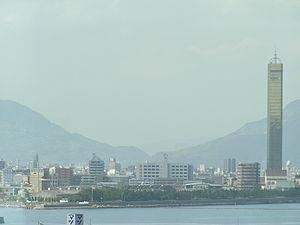
Utazu est un bourg du district d'Ayauta, dans la préfecture de Kagawa, au Japon.